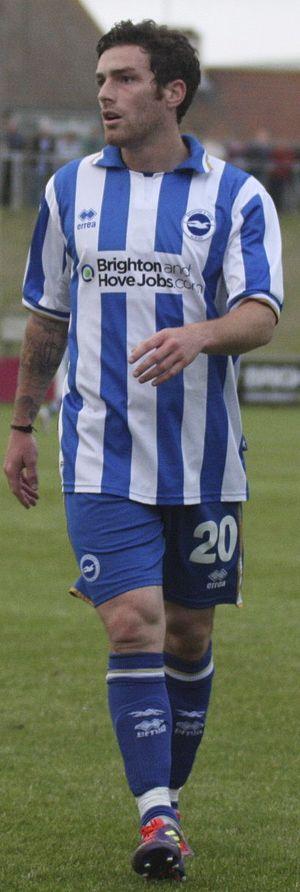
Romain Vincelot est un footballeur français né le 29 octobre 1985 à Poitiers en France. Il évolue actuellement au poste de milieu de terrain à Stevenage Football Club.